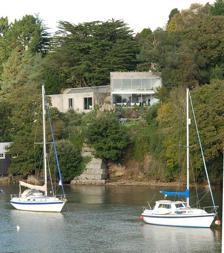
Building: Creek Vean
Country: United Kingdom
Year built: 1966
Grade II* listed house in Cornwall, England Creek Vean Creek Vean house in 2006 Alternative names Creekvean or The Marcus and Irene Brumwell House General information Architectural style Modernist architecture Address Creek Vean, Pill Lane, Feock . Town or city Truro Country England Coordinates 50°12′28.7964″N 5°2′49.2396″W / 50.207999000°N 5.047011000°W / 50.207999000; -5.047011000 Construction started 1963 Completed 1966 Client Marcus & Rene Brumwell Owner William (Dick) and Gill Dickinson in 2021 Technical details Floor area 350 m 2 (3,800 sq ft) Design and construction Architect(s) Project Architects: Laurie Abbott, Norman Foster , Wendy Foster née Cheesman , Richard Rogers , Su Rogers née Brumwell Architecture firm Team 4 Developer Marcus and Rene Brumwell Structural engineer Anthony Hunt Associates Quantity surveyor GA Hanscomb Partnership Main contractor Leonard Williams Ltd Awards and prizes RIBA Award Architectural Design Project Award Listed Building – Grade II* Official name Creekvean and Attached Entrance Bridge and Walls to Road Designated 15 July 1998 ; 26 years ago ( 1998-07-15 ) Reference no. 1375676 Creek Vean is the Grade II* listed residential property in the village of Feock in Cornwall , England. It was the first building designed by Team 4 , being commissioned by Su Brumwell 's parents, Marcus Brumwell and Irene Brumwell. Construction began in 1963 and it was completed in 1966. History Su Brumwell 's parents, Marcus and Irene Brumwell wanted a retirement home on land he owned in Feock, Cornwall. Marcus Brumwell was the business partner of H. Stuart Menzies who established the Stuart Advertising Agency , and when Menzies retired around 1938–9, Brumwell became the managing director. He later co-founded the Design Research Unit , along with Herbert Read . The building attempts to fit more snugly into its waterfront surroundings by generating a garden on the roof. As this starts to become overgrown, the house will recede into its creek-side Cornish setting. — Norman Foster , founder and executive chair of Foster + Partners Ernst Freud originally drew up plans for the new house. Marcus Brumwell sent the designs onto Richard Rogers while he was still at the Yale School of Architecture . Rogers thought the design "appalling". Rogers felt that the Brumwells should have a home deserving of displaying the artwork of artists such as Henry Moore , Barbara Hepworth and Ben Nicholson . Consequently, the Brumwells decided to commission Team 4 instead to design their new home instead. Team 4 had been established in 1963 by Yale School of Architecture graduates Su Brumwell, Wendy Cheesman , Norman Foster , and Richard Rogers. Cheesman's sister Georgie Wolton also co-founded the firm, and she was the only fully qualified architect within the group, which allowed partnership to function as an architectural firm. However, several months later she had left Team 4. It was the first building to be designed by Team 4 .In addition to the four partners of Team 4, Creek Vean is also the work of Laurie Abbott who joined Team 4 as an assistant architect while working on Creek Vean. Frank Peacock was another architect who also involved in the project, along with Anthony Hunt . Richard Rogers was influenced by Frank Lloyd Wright in the design of the house after his return from the Yale School of Architecture. Creek Vean took three years to construct and was completed in 1966, however, construction costs of Creek Vean house almost bankrupted the Brumwells, as it went over budget and over-ran the original timescale. The Brumwell's had to sell a Piet Mondrian painting bought from the artist in the 1930s, to be able to fund the new house. The house ended up with water leaks from the roof, and other structural problems along with heating problems. Listing and award In 1969, Creek Vean became the first house to ever receive a Royal Institute of British Architects award. The RIBA award was for Work of Outstanding Quality. In 1998, Creek Vean was Grade-II listed, it was subsequently upgraded to Grade II*. It is listed as "Creekvean and Attached Entrance Bridge and Walls to Road". References